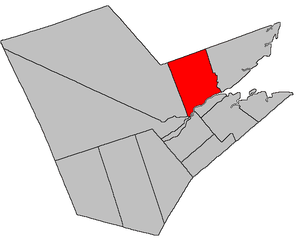
La paroisse de Newcastle est à la fois une paroisse civile et un district de services locaux canadien du Nouveau-Brunswick. Le recensement de 2006 y dénombre une population de 1 209 habitants.